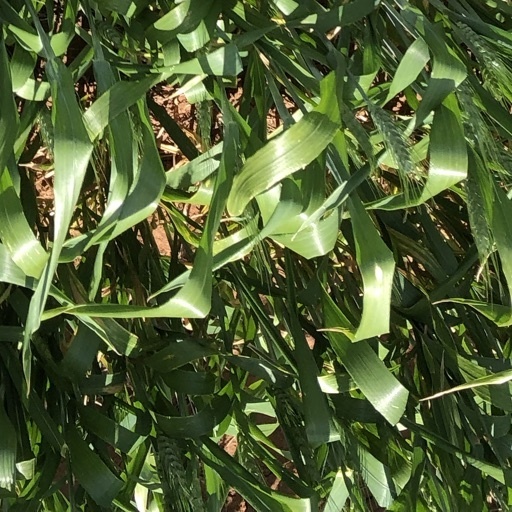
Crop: wheat